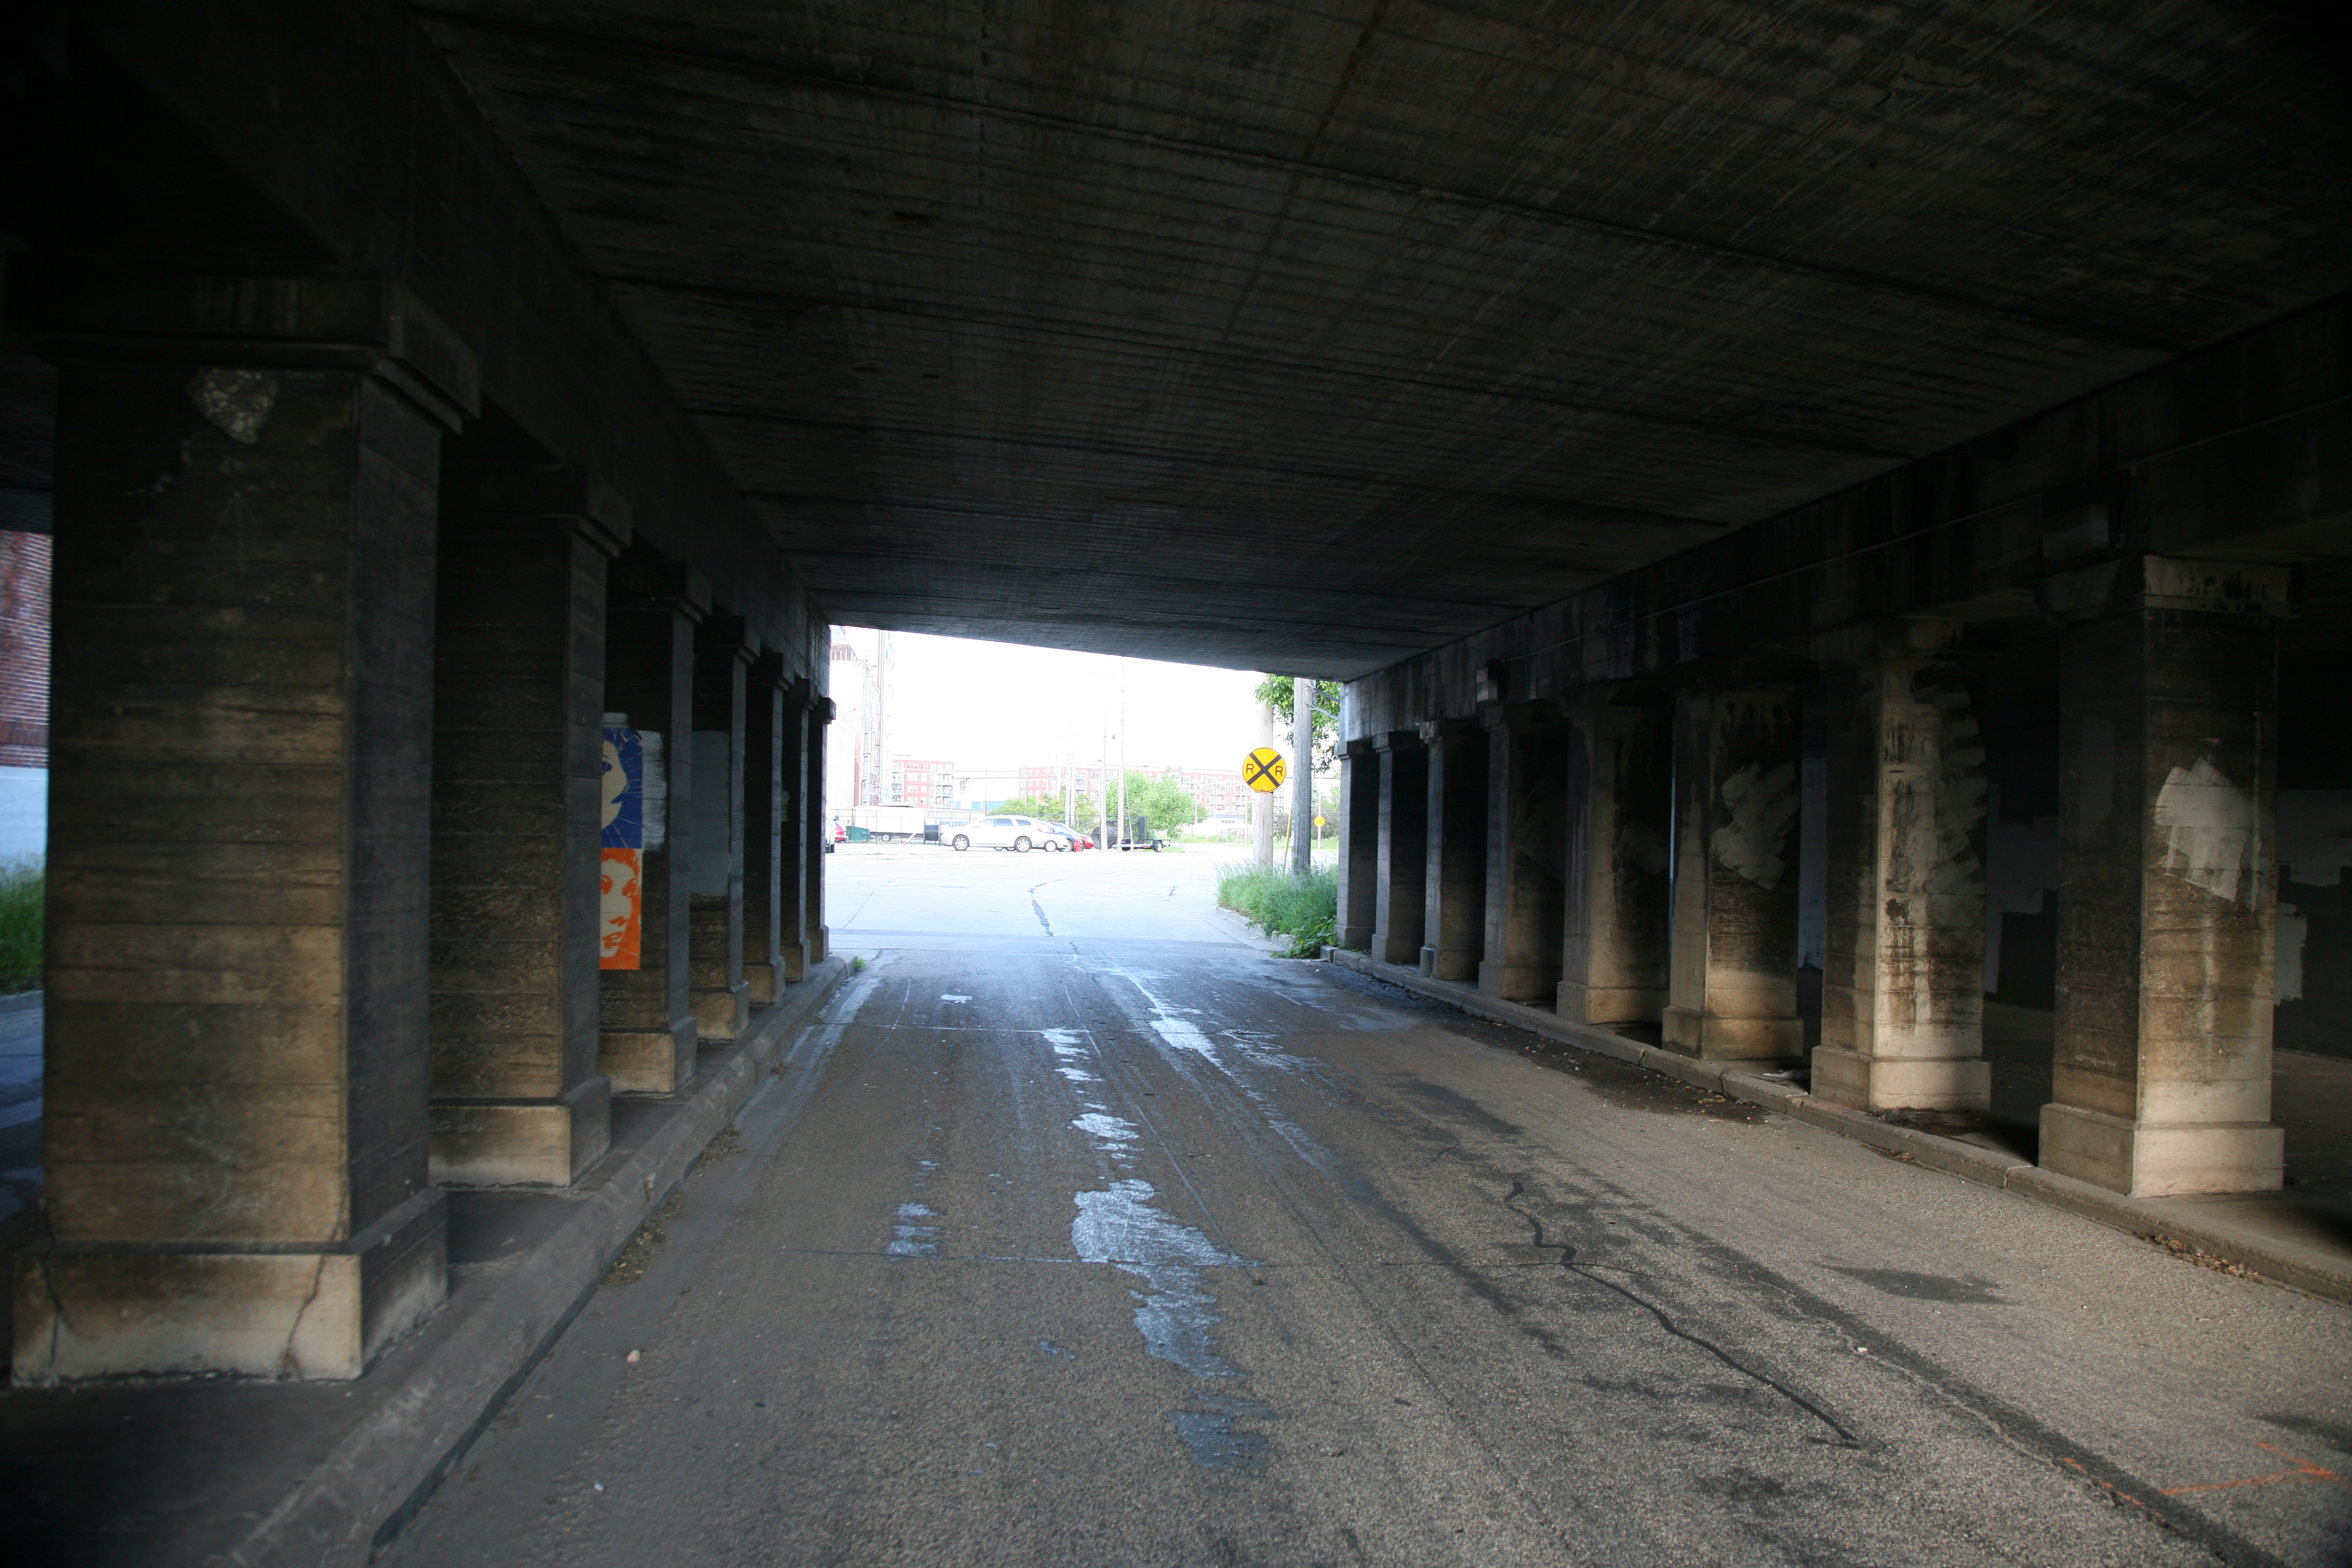
road, street, night, alley, train, tunnel, subway, transport, factory, darkness, lane, hilton, infrastructure, buick, wisconsin, milwaukee, urban area, nonbuilding structure